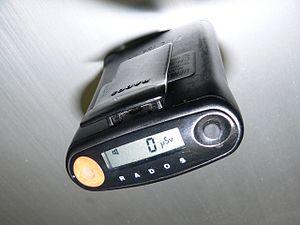
Installations nucléaires de l'EPFL Réacteur CROCUS
Un dosimètre est un instrument de mesure destiné à mesurer la dose radioactive ou l'équivalent de dose reçus par une personne exposée à un rayonnement ionisant, dans le cadre de son activité professionnelle, d'un accident ou d'une radiothérapie vectorisée.